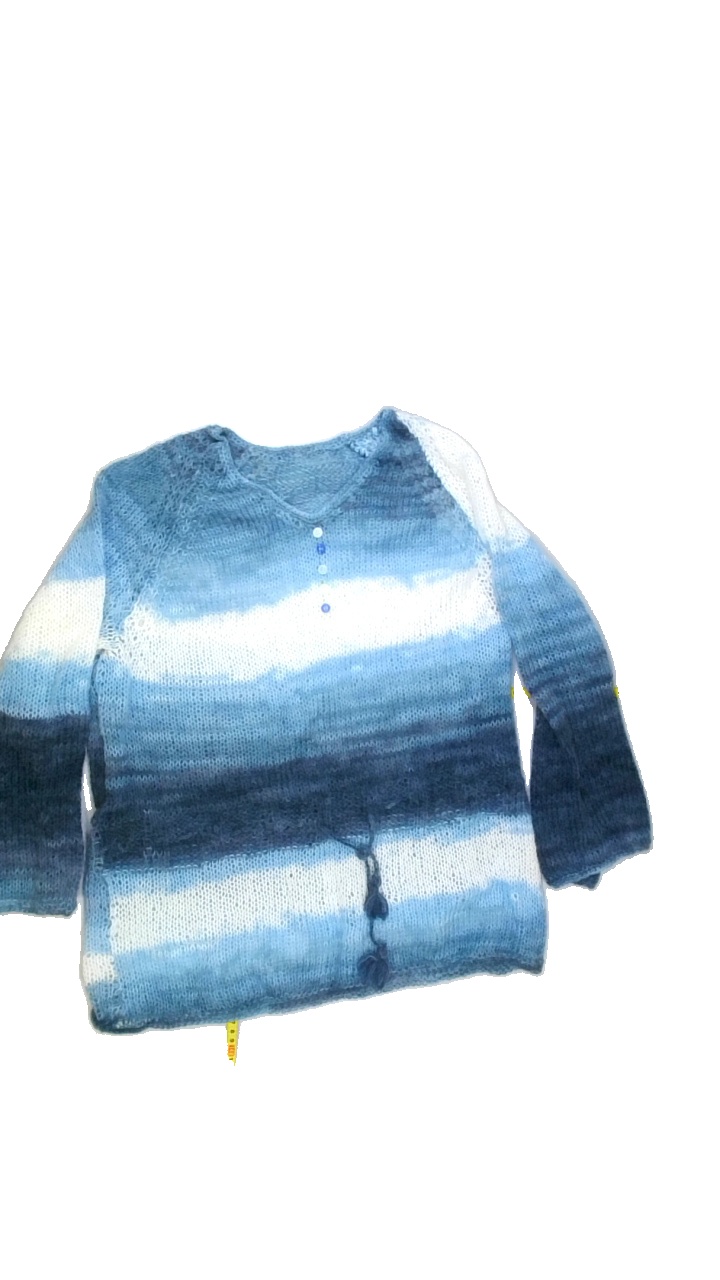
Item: Sweater (Ladies)
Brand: Not Applicable
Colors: Blue, White
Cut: Regular, V-collar
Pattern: Striped
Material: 100%acrylic
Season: All
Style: No trend
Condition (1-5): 2
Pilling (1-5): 3
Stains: No
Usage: Export
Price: <50